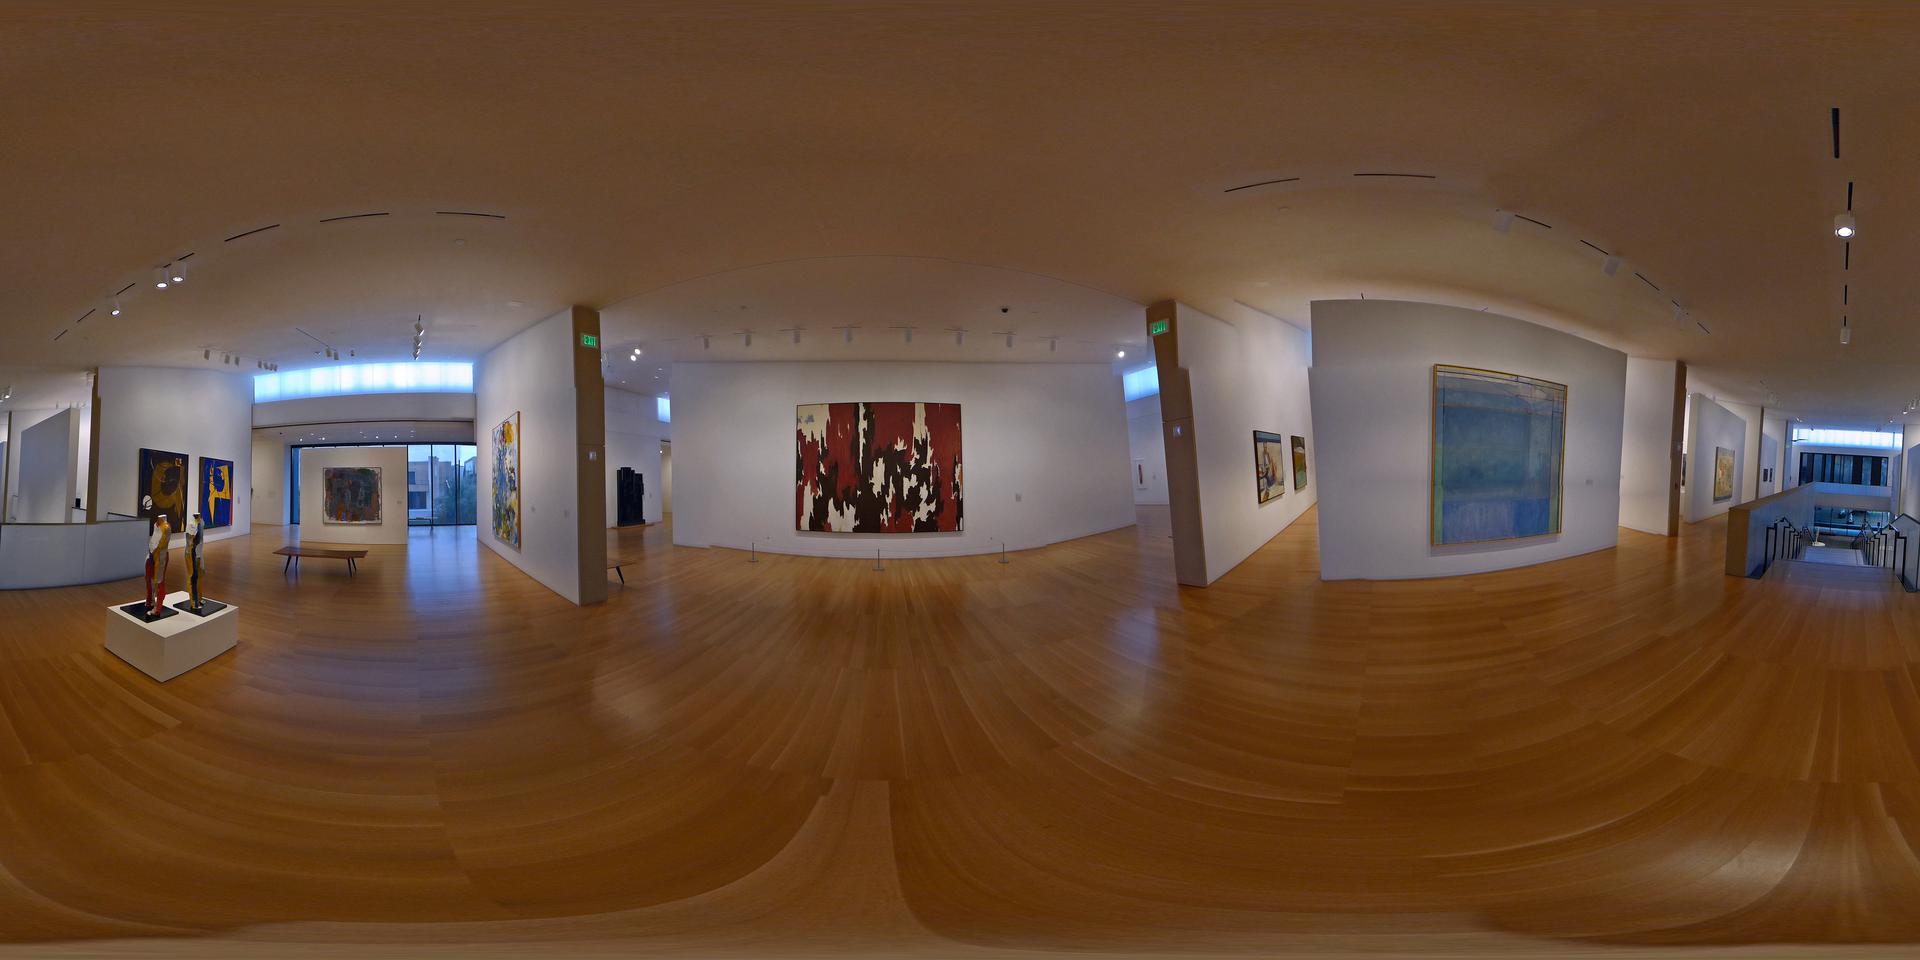
Referred object: the low wooden bench by the painting

Referred object: turn slightly left to face the large red-and-white painting on the far wall

Referred object: the sculpture opposite the large red-and-white painting